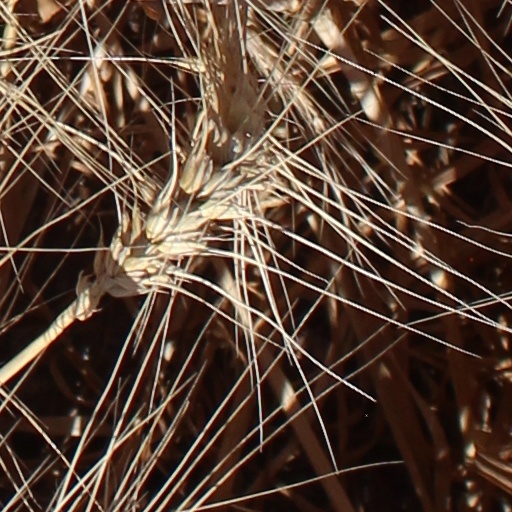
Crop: wheat